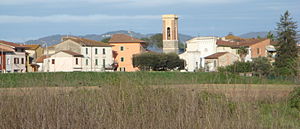
Ponte Buggianese
Ponte Buggianese er en landsby/kommune i provinsen Pistoia i den nordlige af Toscana, Italien. Kommunen har 8.398 indbyggere.